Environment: real
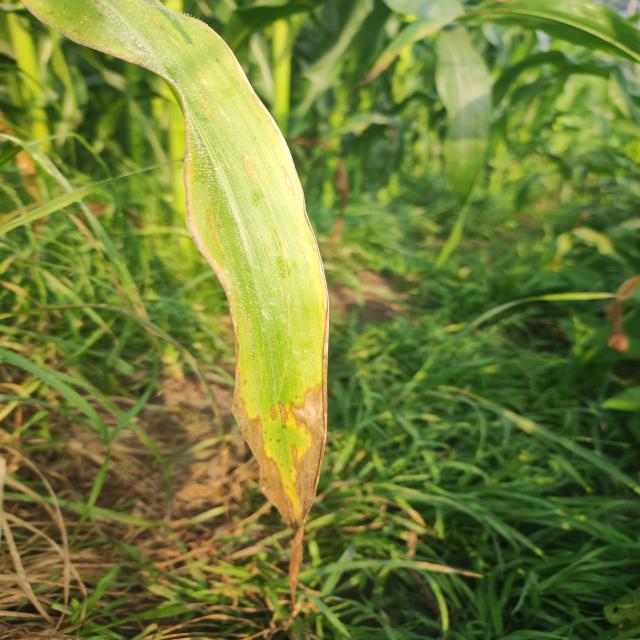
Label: nitrogen_deficiency